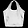
Label: Bag